Dean Mason (footballer)

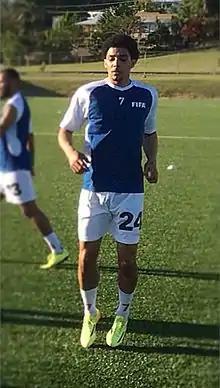
Dean Mason training with the Montserrat International squad ahead of the World Cup Qualifying games against Curaçao 22 March 2015

Dean Willford Junior Mason (born 28 February 1989) is an English-born Montserratian footballer. Primarily a right back, he has also played as a midfielder. Mason is a Montserrat international.